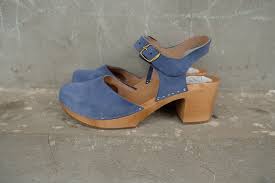
Label: Clog